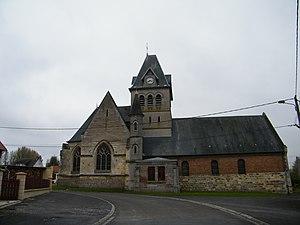
église.
Sancourt est une commune française située dans le département de la Somme, en région Hauts-de-France.